Redeemer's University Nigeria

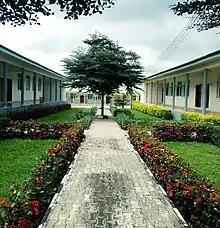
A garden between lecture rooms

In 2013, the university won a World Bank Grant to fund the establishment of the African Centre of Excellence for Genomics of Infectious Diseases (ACEGID). To win the grant, Redeemer's University entered a competition with 15 prestigious universities selected from West and Central Africa and after a rigorous exercise and based on the quality of work exhibited in her proposal, the university was awarded the grant which gave birth to the centre.